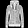
Label: Coat